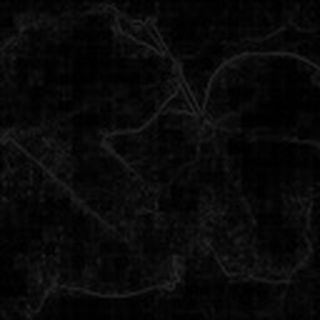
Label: cotton_target_spot